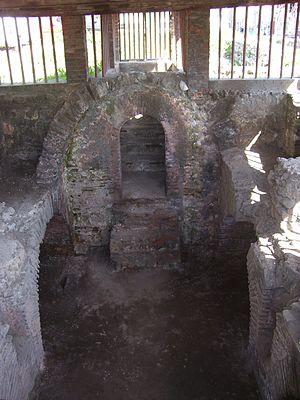
Les monuments culturels d'importance exceptionnelle sont les monuments de Serbie qui possèdent le plus haut degré de protection.
Cet article recense les monuments culturels du district de Nišava en Serbie.
Niš est une ville de Serbie située dans le district de Nišava. Au recensement de 2011, la ville de Niš intra muros comptait 183 164 habitants et son territoire métropolitain, appelé Ville de Niš, avec les 5 municipalités qui le composent, 260 237.